Haugh, East Ayrshire

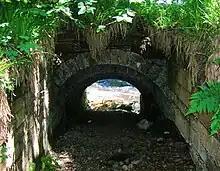
The bridge and lade at Damhead Weir.

One of the special features of the village was the considerable effort that went into securing a plentiful supply of water for its water powered industries, including two tunnels cut through the soft red sandstone, the longest being at least 1000 feet or around 300 metres in length. The date of construction is unclear, however the 1747 dam could only have functioned if the tunnels were in place.